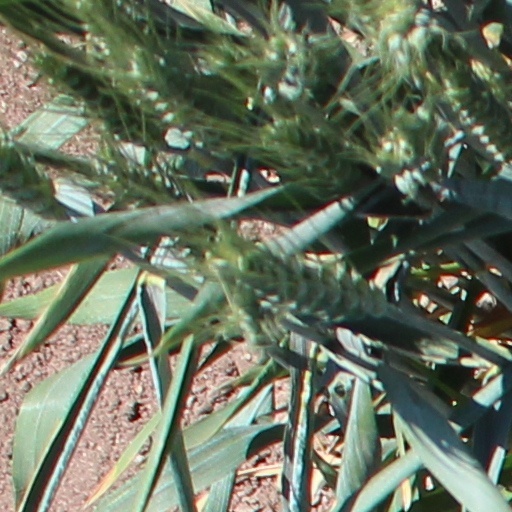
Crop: wheat